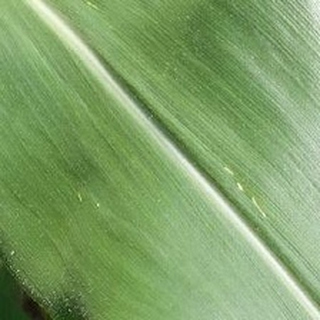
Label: healthy_corn